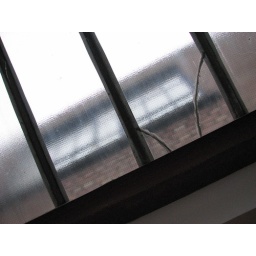
window in the kitchen (upstairs)